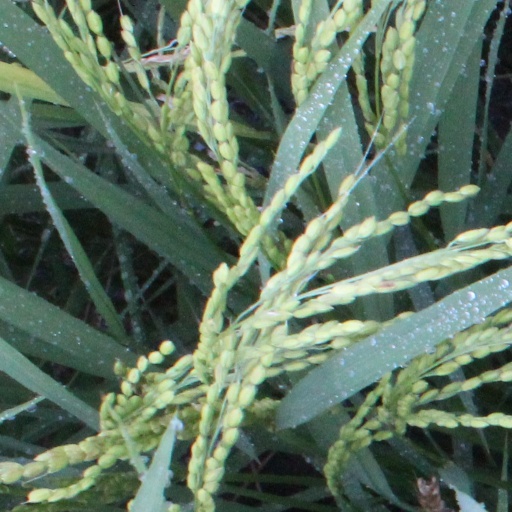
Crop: rice